Miteside Halt railway station

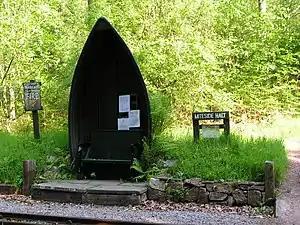
The shelter and nameboard at Miteside Halt

Miteside Halt railway station is a railway station on the 15" gauge Ravenglass & Eskdale Railway in Cumbria, England. It is located where public footpath and the railway cross, a short way west of the passing loop. It was first opened in the days of the 3ft gauge railway, to serve the residents of the nearby Miteside House. To provide protection from the elements, a upturned boat hull was provided as a shelter. This tradition of using a boat hull as a shelter continues to this day, the current boat is the third one in the halt's history.